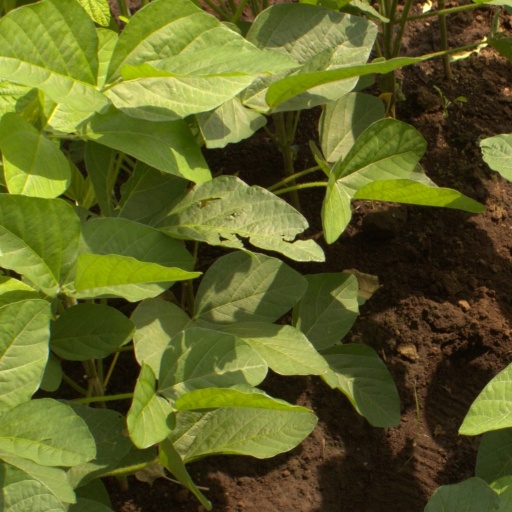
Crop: soybean